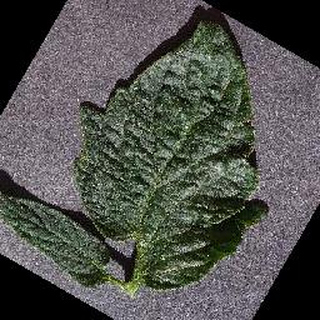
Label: healthy_tomato